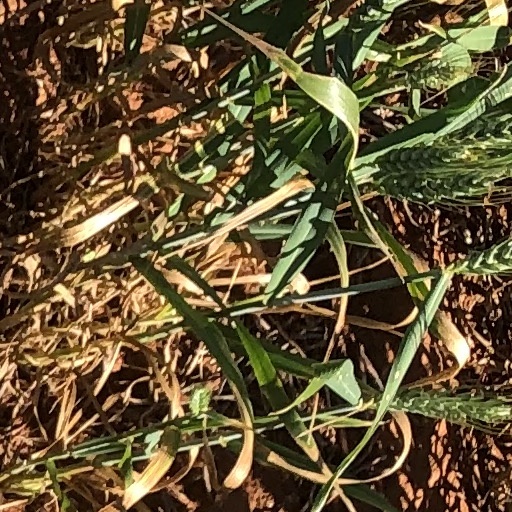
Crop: wheat